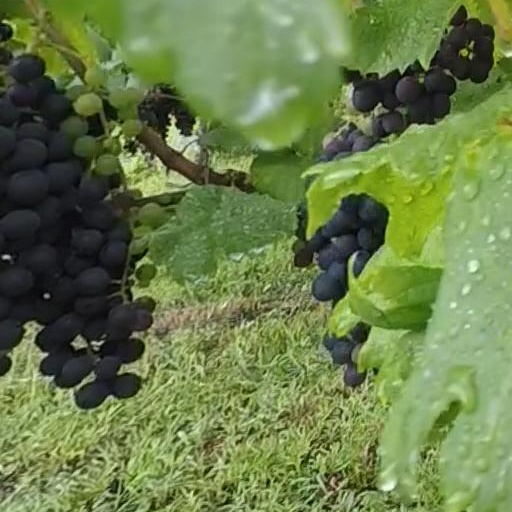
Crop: grape